Michael J. Ryan (Philadelphia politician)

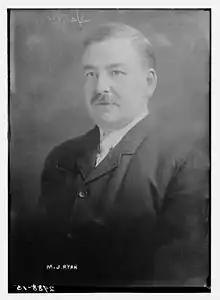
Michael J. Ryan

Michael J. Ryan (1862–1943), born in Philadelphia, was city solicitor of Philadelphia. He was also the national president of the United Irish League of America, starting in 1906.